Horton Quarry

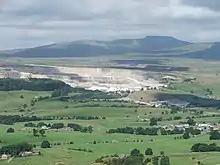
Horton quarry, seen from the east

Horton Quarry is a limestone quarry near to Horton-in-Ribblesdale, North Yorkshire, England. The quarry, which is some north of Settle, has been operating since at least 1889, and produces limestone for a variety of purposes. Stone used to be exported from the quarry by rail, but now leaves by lorry, although there are plans to re-instate the railway sidings. The quarry used to produce its own lime by roasting the limestone in big kilns on the site, but the last of these were removed in the 1980s. Since 2000, the quarry has been owned and operated by Heidelberg Materials UK.